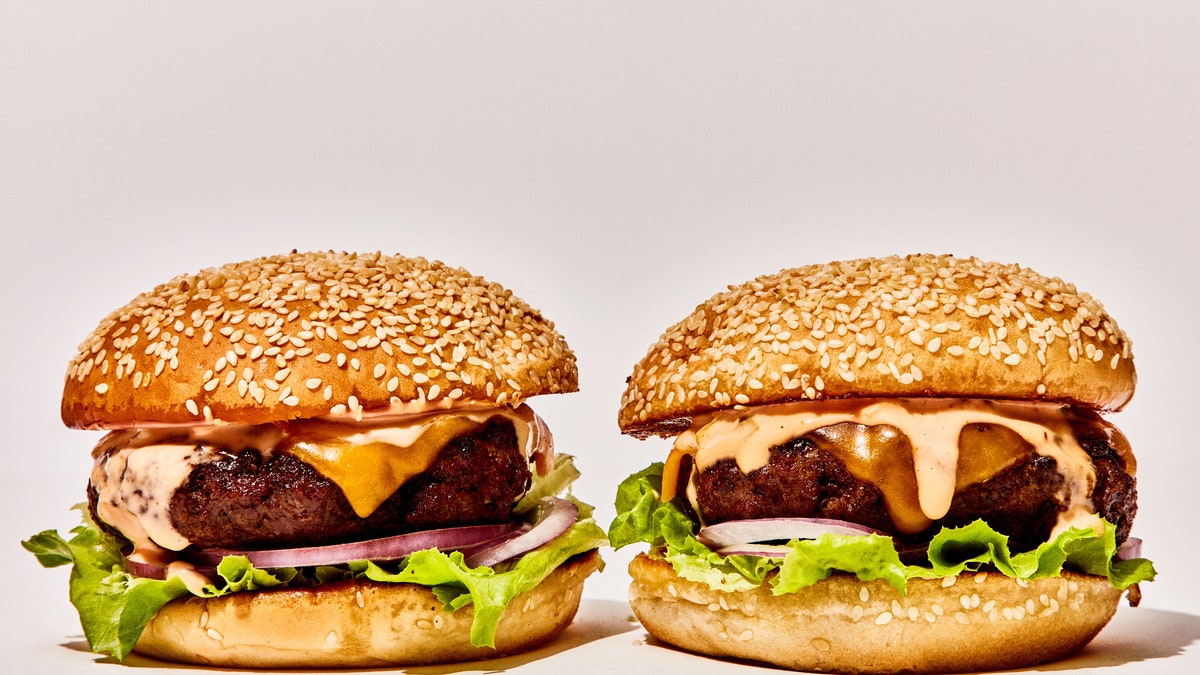
Dish: burger